Dübendorf Air Base

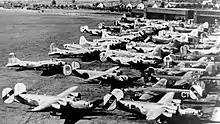
USAAF B-17 and B-24 bombers interned at Dübendorf during the Second World War

The search for a suitable site for an airfield started in 1909. On 1 August 1910 improvement of the swamp started and on 22 October 1910 the first airshow was held on the Airfield Dübendorf. Since 1914, Dübendorf has been used as an air base by the Swiss Air Force. From 1919 on Dübendorf was also an airport for civil airlines, first for the predecessor of Swissair, the Ad Astra Aero, and from 1932 on for Swissair.